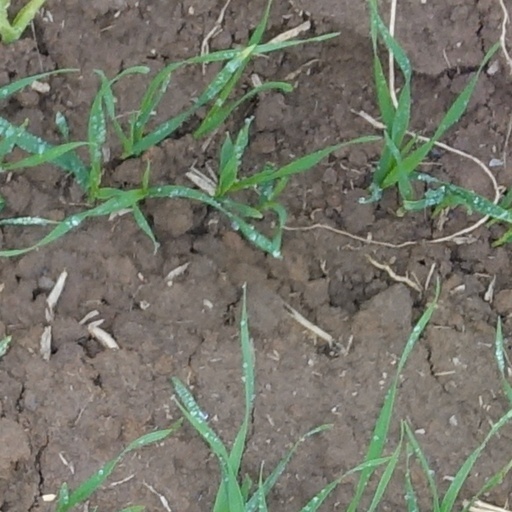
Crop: wheat